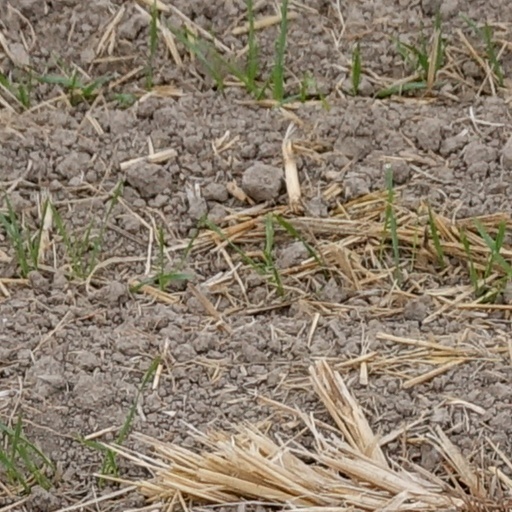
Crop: wheat